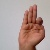
The image shows a hand gesture representing the letter 'F' in Indian Sign Language.